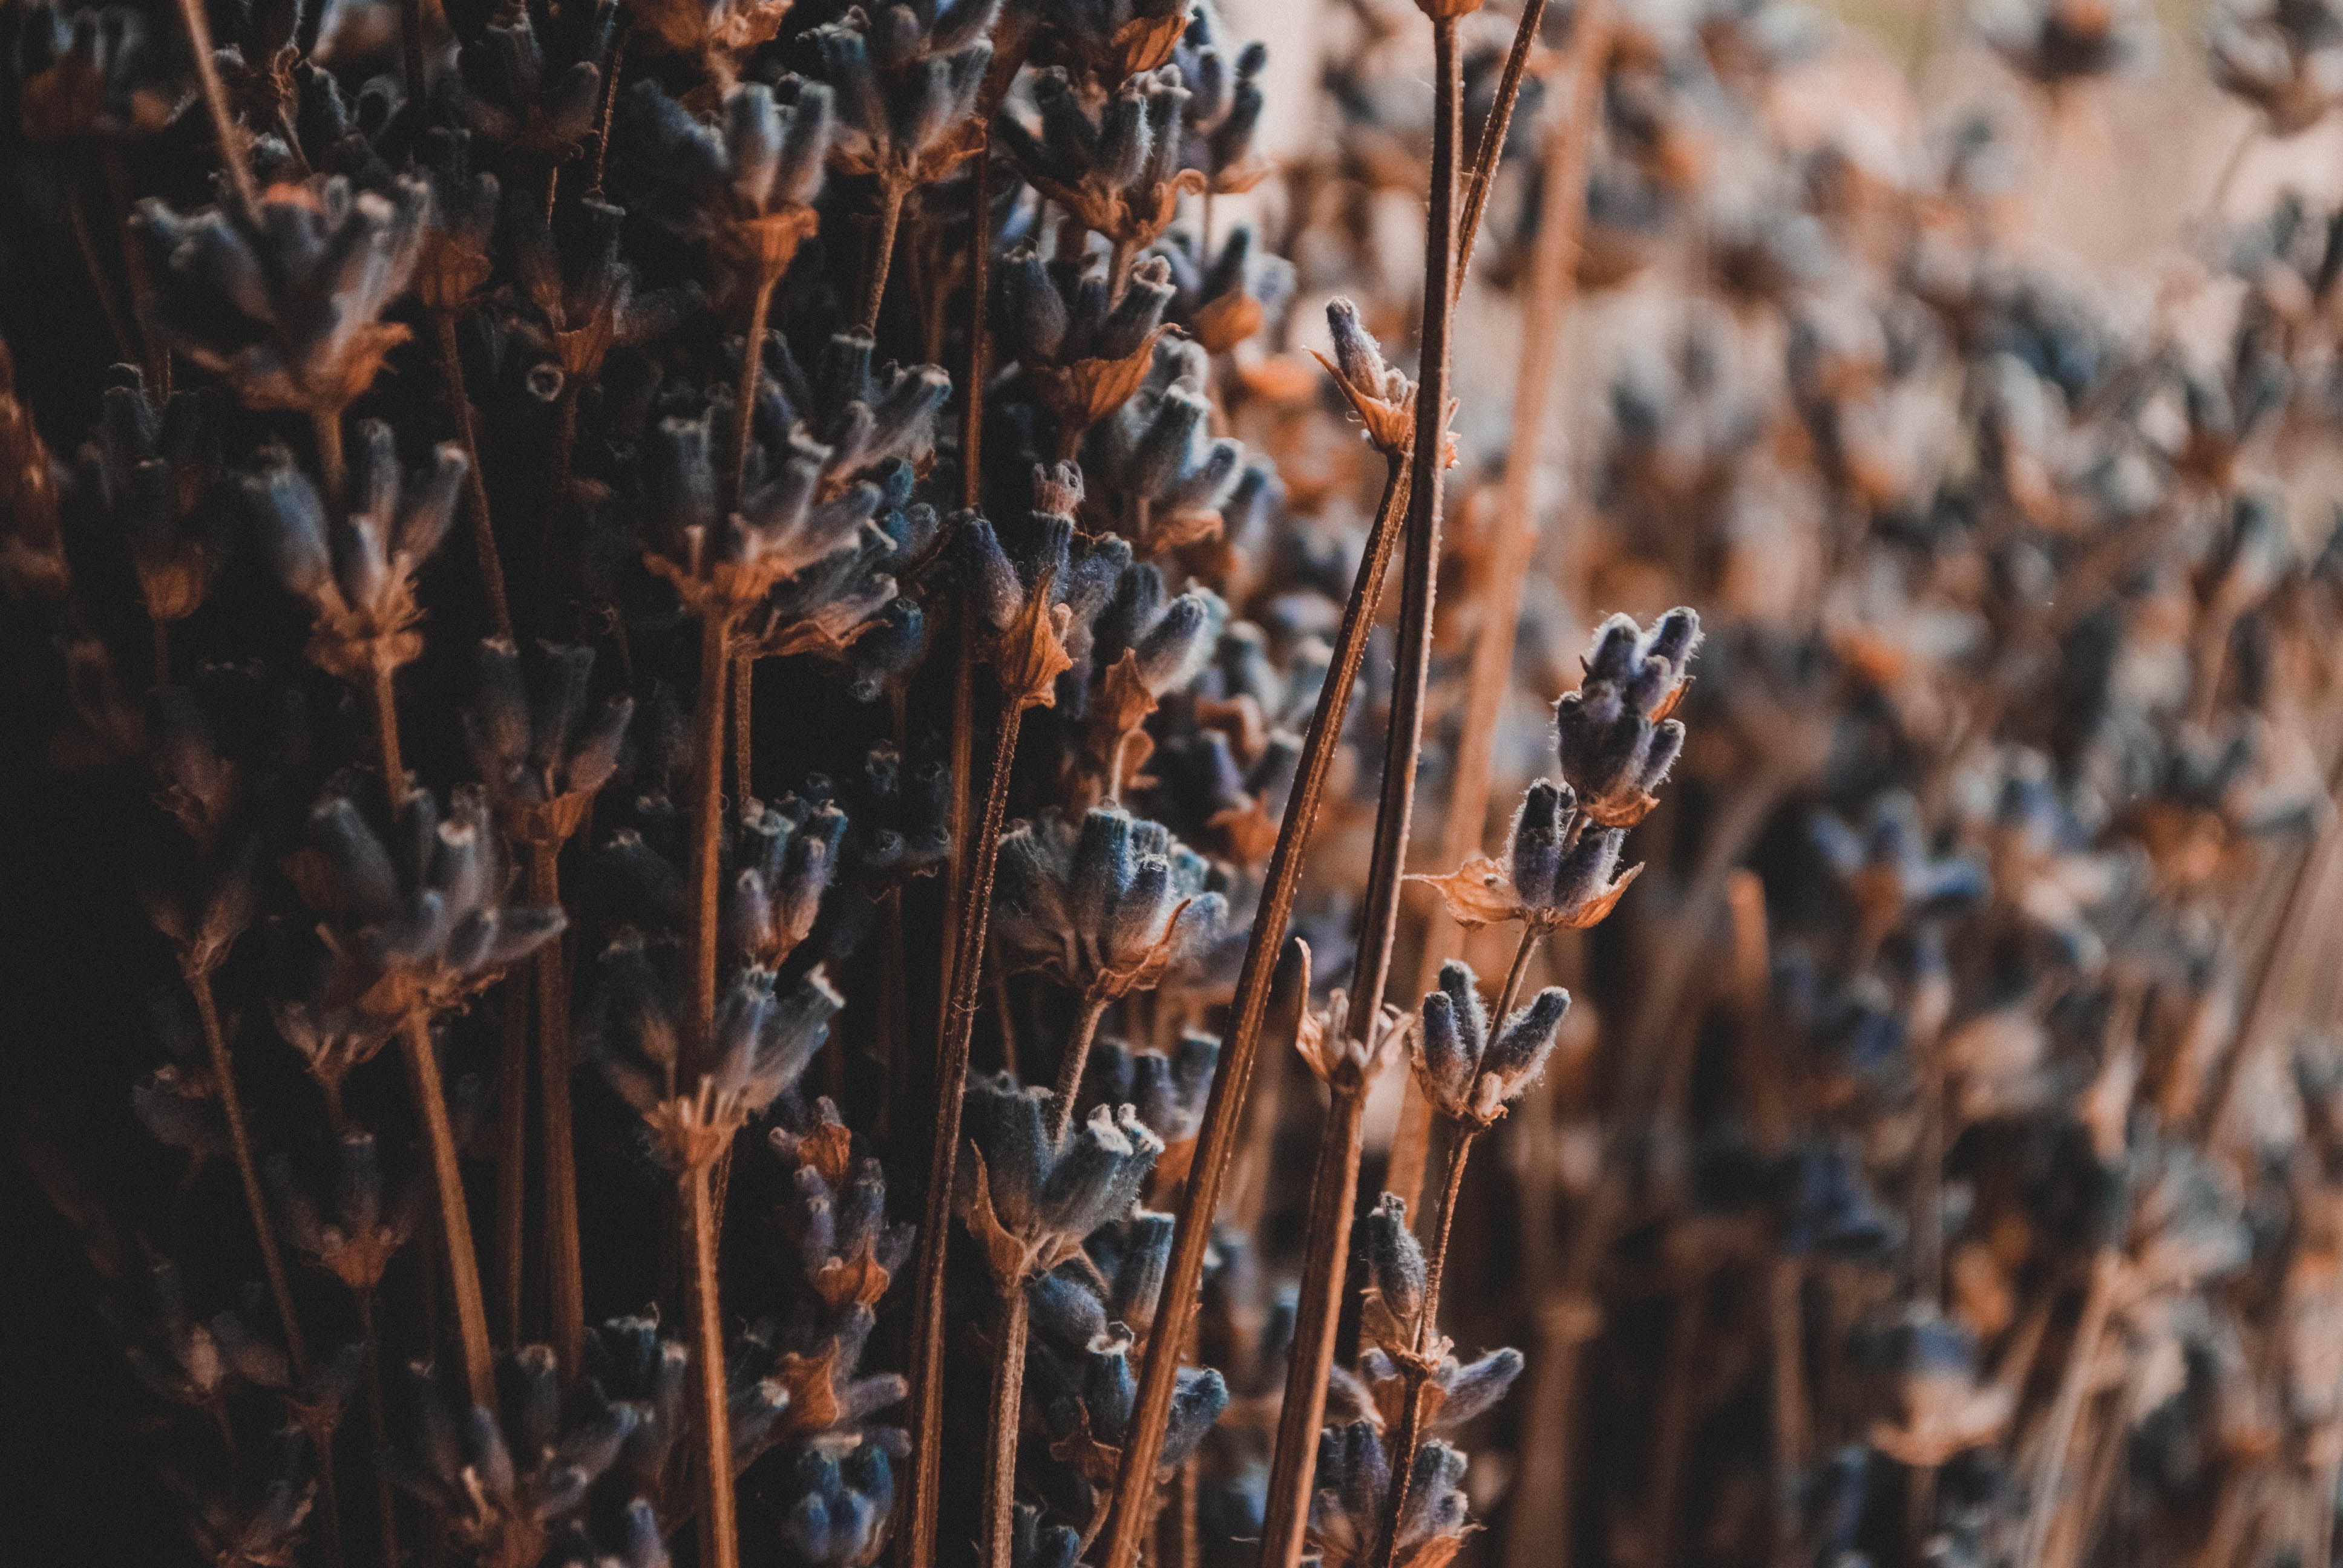
twig, branch, leaf, brown, plant, plant stem, tree, spring, grass, autumn, sunlight, flower, wildlife, forest, wildflower